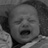
Emotion: sad